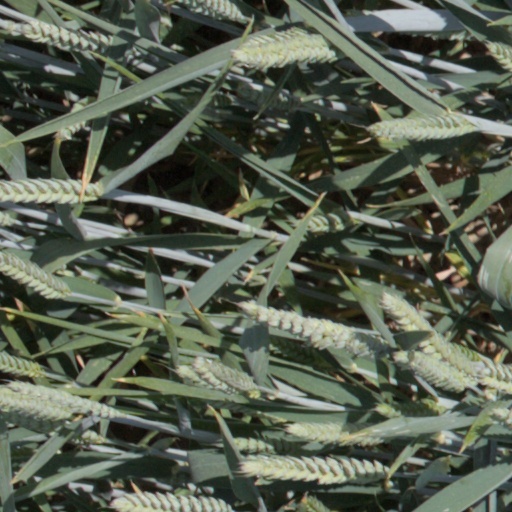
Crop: wheat